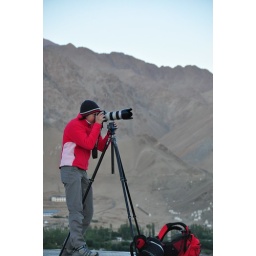
woman in the red dress with an L lens